Peace and Friendship Stadium

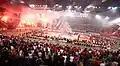
Panoramic view of Peace and Friendship Stadium

The Peace and Friendship Stadium is located in the Neo Faliro area of Piraeus municipality, on the coastal Poseidonos Avenue, and at the end of the Kifissou Avenue. It is 2 km away from the port of Piraeus. It sits on a major transportation hub, next to the Faliro metro station on Athens Metro Line 1, and the SEF tram stop.